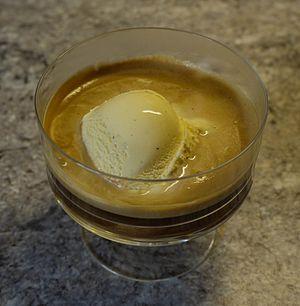
Un affogato ou affogato al caffè est une recette de boisson au café, ou un dessert traditionnel de la cuisine italienne, à base de glace à la vanille noyée dans un café expresso.